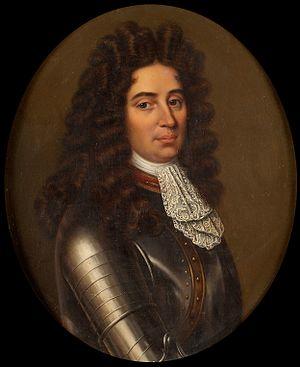
La famille d'Anglure est une maison d'extraction noble, originaire de Champagne. Elle fournit de nombreux seigneurs laïcs, baillis, gouverneurs militaires, et gens d'Église au comté de Champagne et au duché de Lorraine, un évêque au diocèse de Marseille, deux archevêques aux archidiocèses de Toulouse et de Bordeaux et des trois commandeurs hospitaliers.